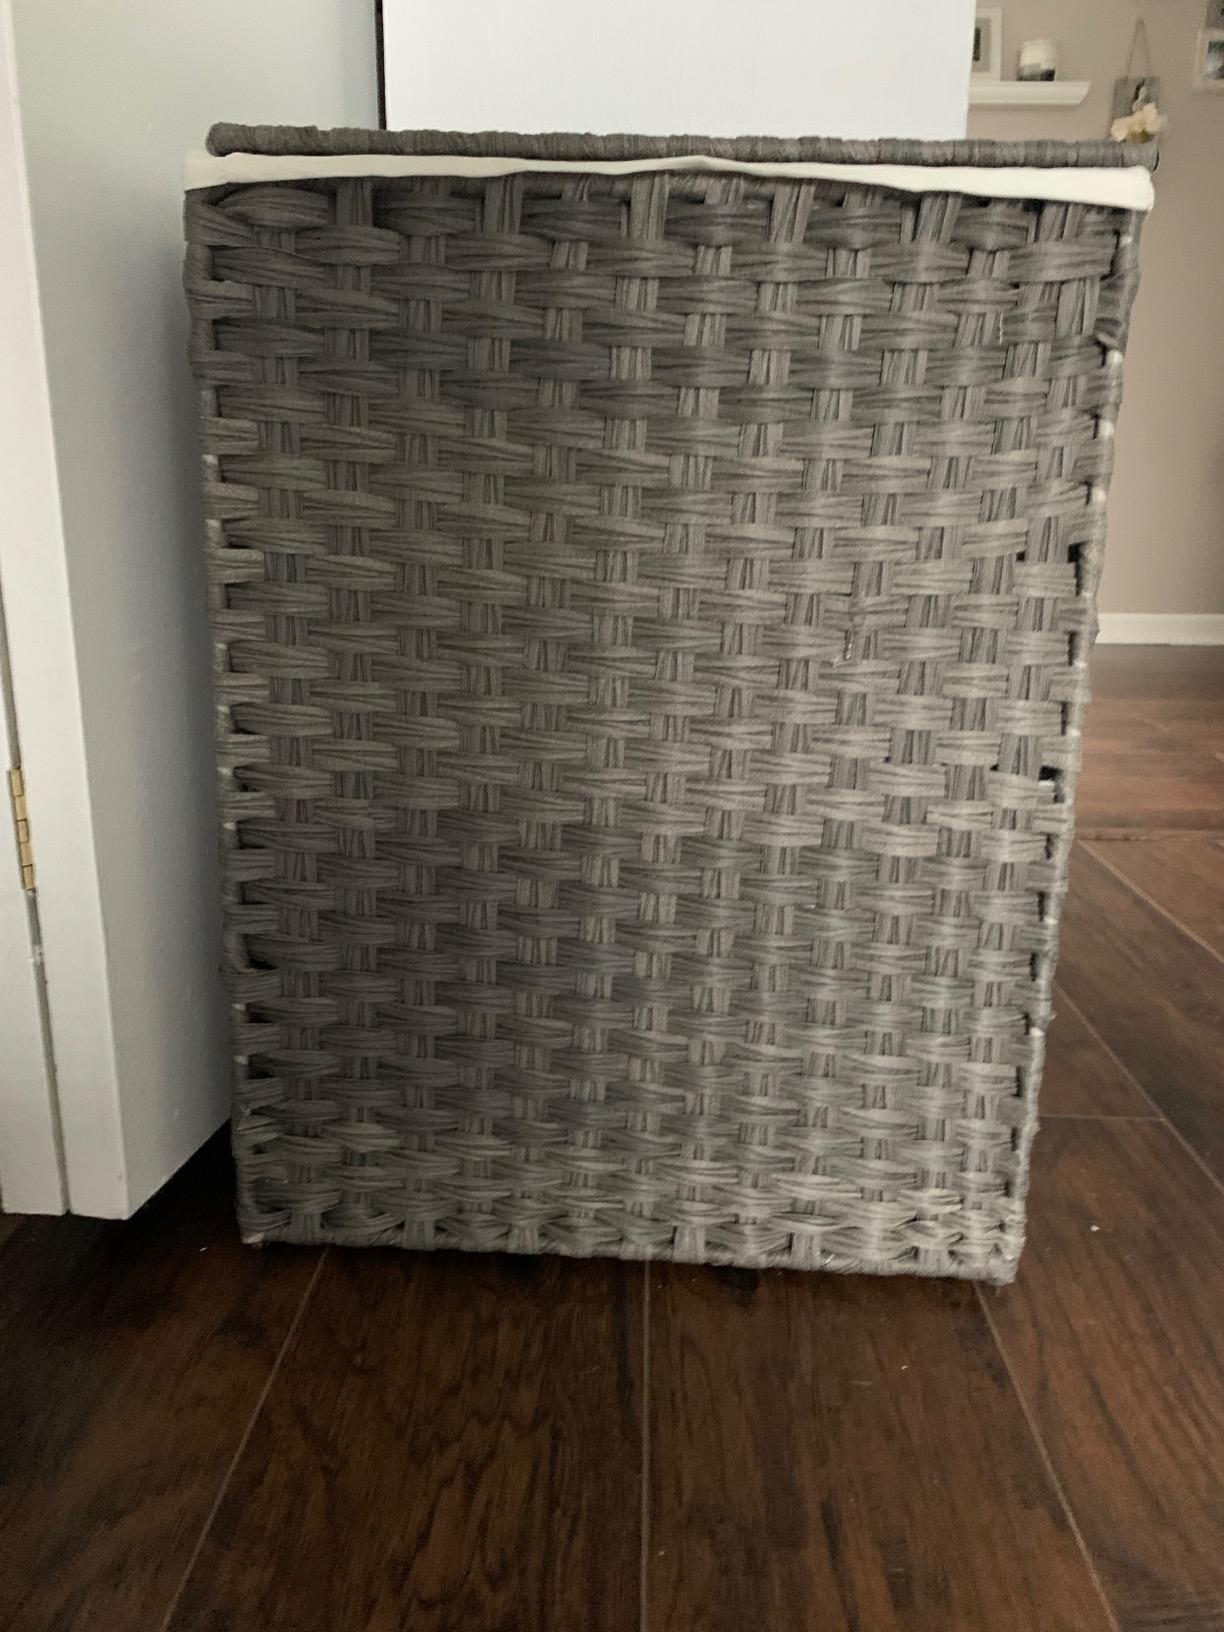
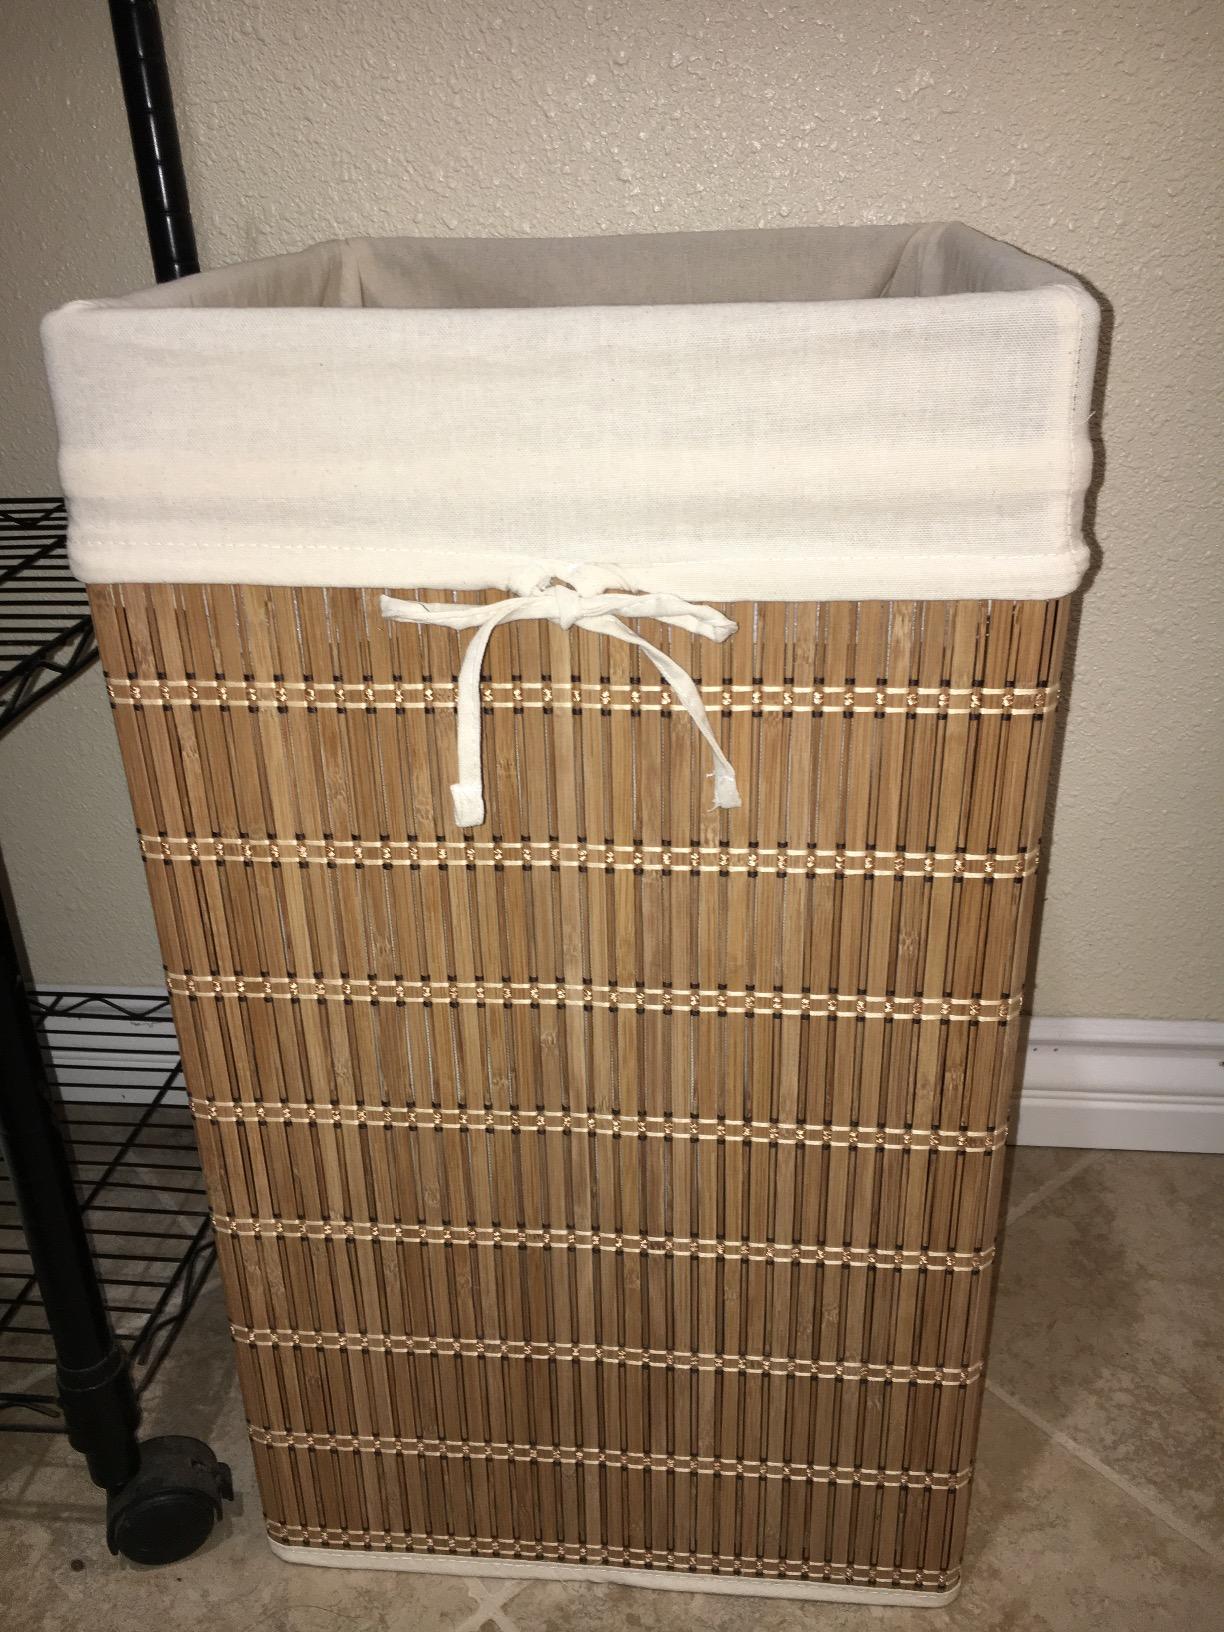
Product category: items_hamper
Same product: no